1950s in music

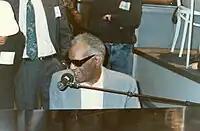
Ray Charles

In 1951, Little Richard Penniman began recording for RCA Records in the late-1940s jump blues style of Joe Brown and Billy Wright. However, it wasn't until he prepared a demo in 1954, that caught the attention of Specialty Records, that the world would start to hear his new, uptempo, funky rhythm and blues that would catapult him to fame in 1955 and help define the sound of rock and roll. A rapid succession of rhythm-and-blues hits followed, beginning with "Tutti Frutti" and "Long Tall Sally", which would influence performers such as James Brown, Elvis Presley, and Otis Redding.